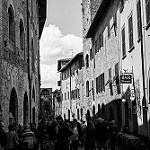
Label: B & W